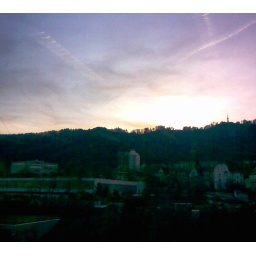
Last look out of my office window! View of the Uetliberg (with Utokulm and viewing tower in distant).